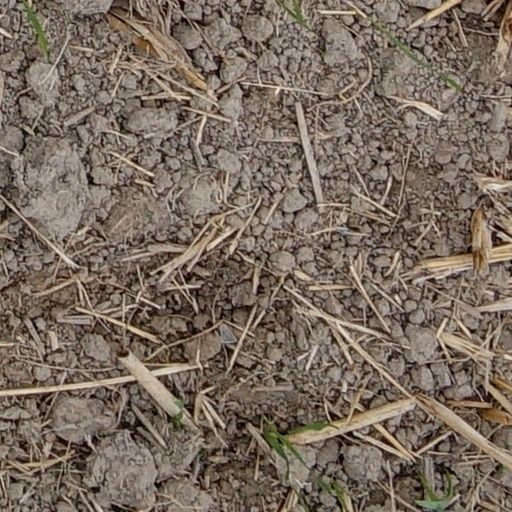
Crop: wheat